Cheese fries

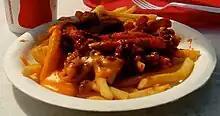
Chili cheese fries

Cheese fries or cheesy chips (latter British English) is a dish consisting of French fries covered in cheese, with the possible addition of various other toppings. Cheese fries are generally served as a lunch or dinner dish. They can be found in fast-food locations, diners, and grills mainly in English speaking countries.